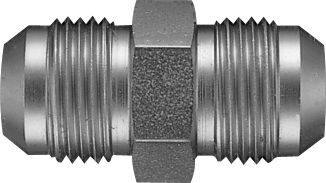
Hydraulic Adapters, Union, Male JIC X Male JIC
Hydraulic Adapters, Union, Male JIC, 3/4-16 (08) Male JIC 3/4-16 (08)
Brand: Parker Tube Fittings
Category: Hardware > Plumbing > Plumbing Fittings & Supports > Pipe Connectors > Unions